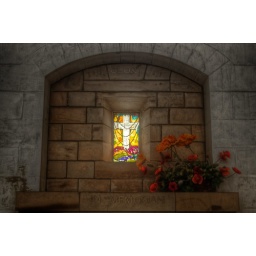
To the Glory of God: stained glass window by Douglas Hogg c 1960s